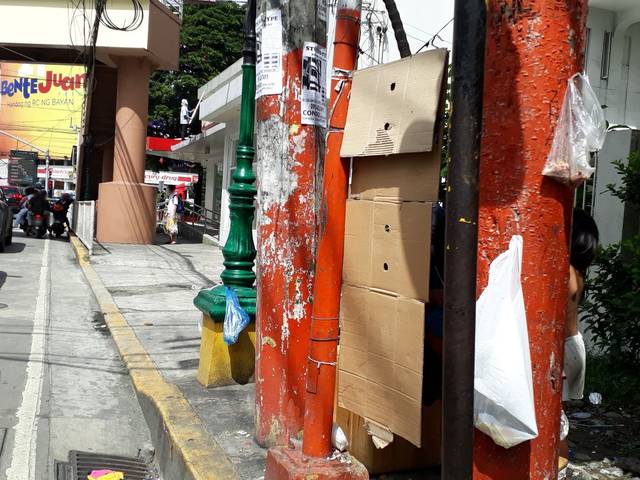
Region: Philippines
Coordinates: 14.613, 120.988